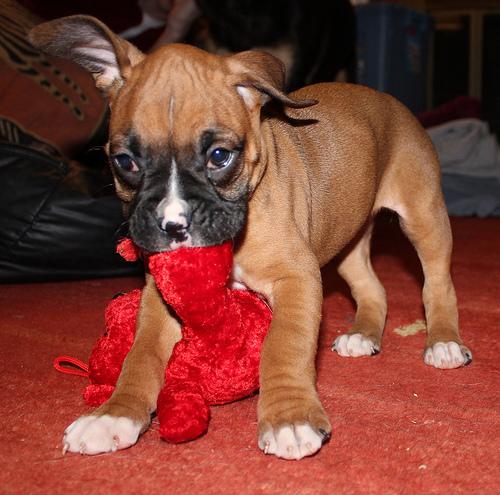
Breed: boxer